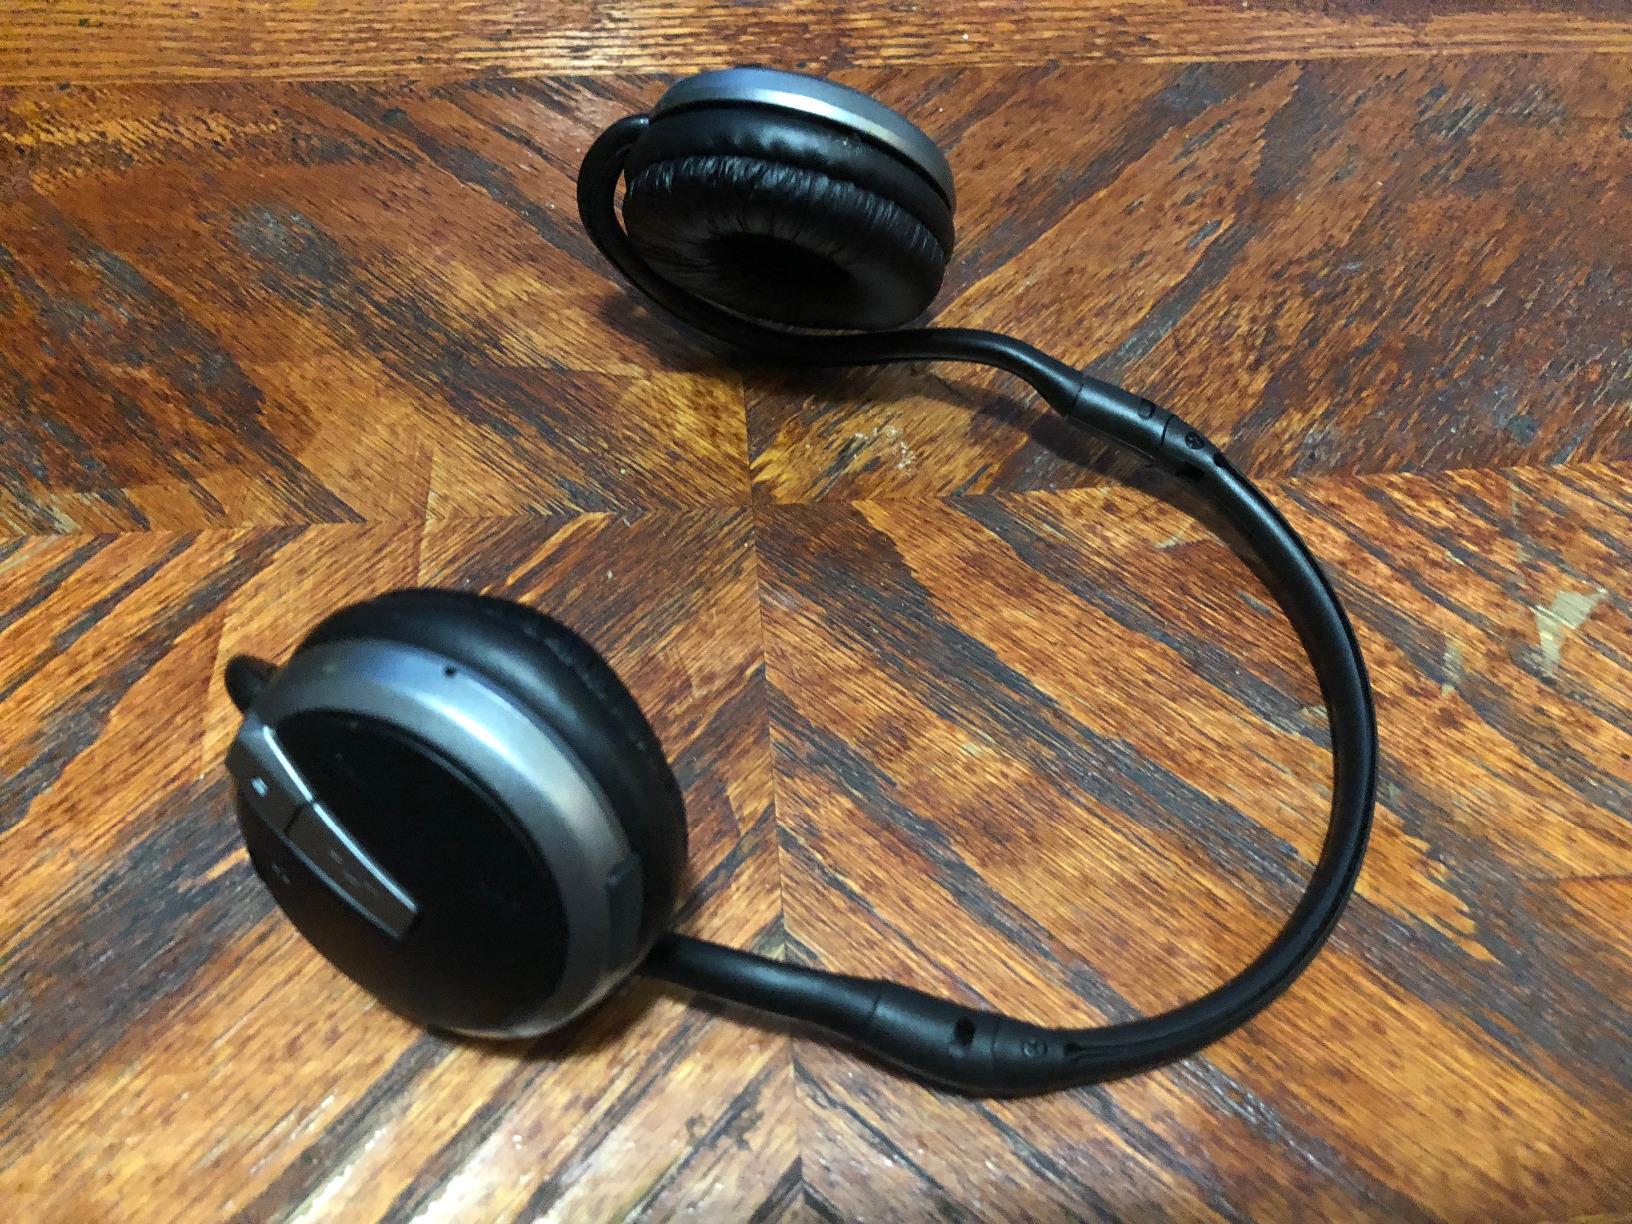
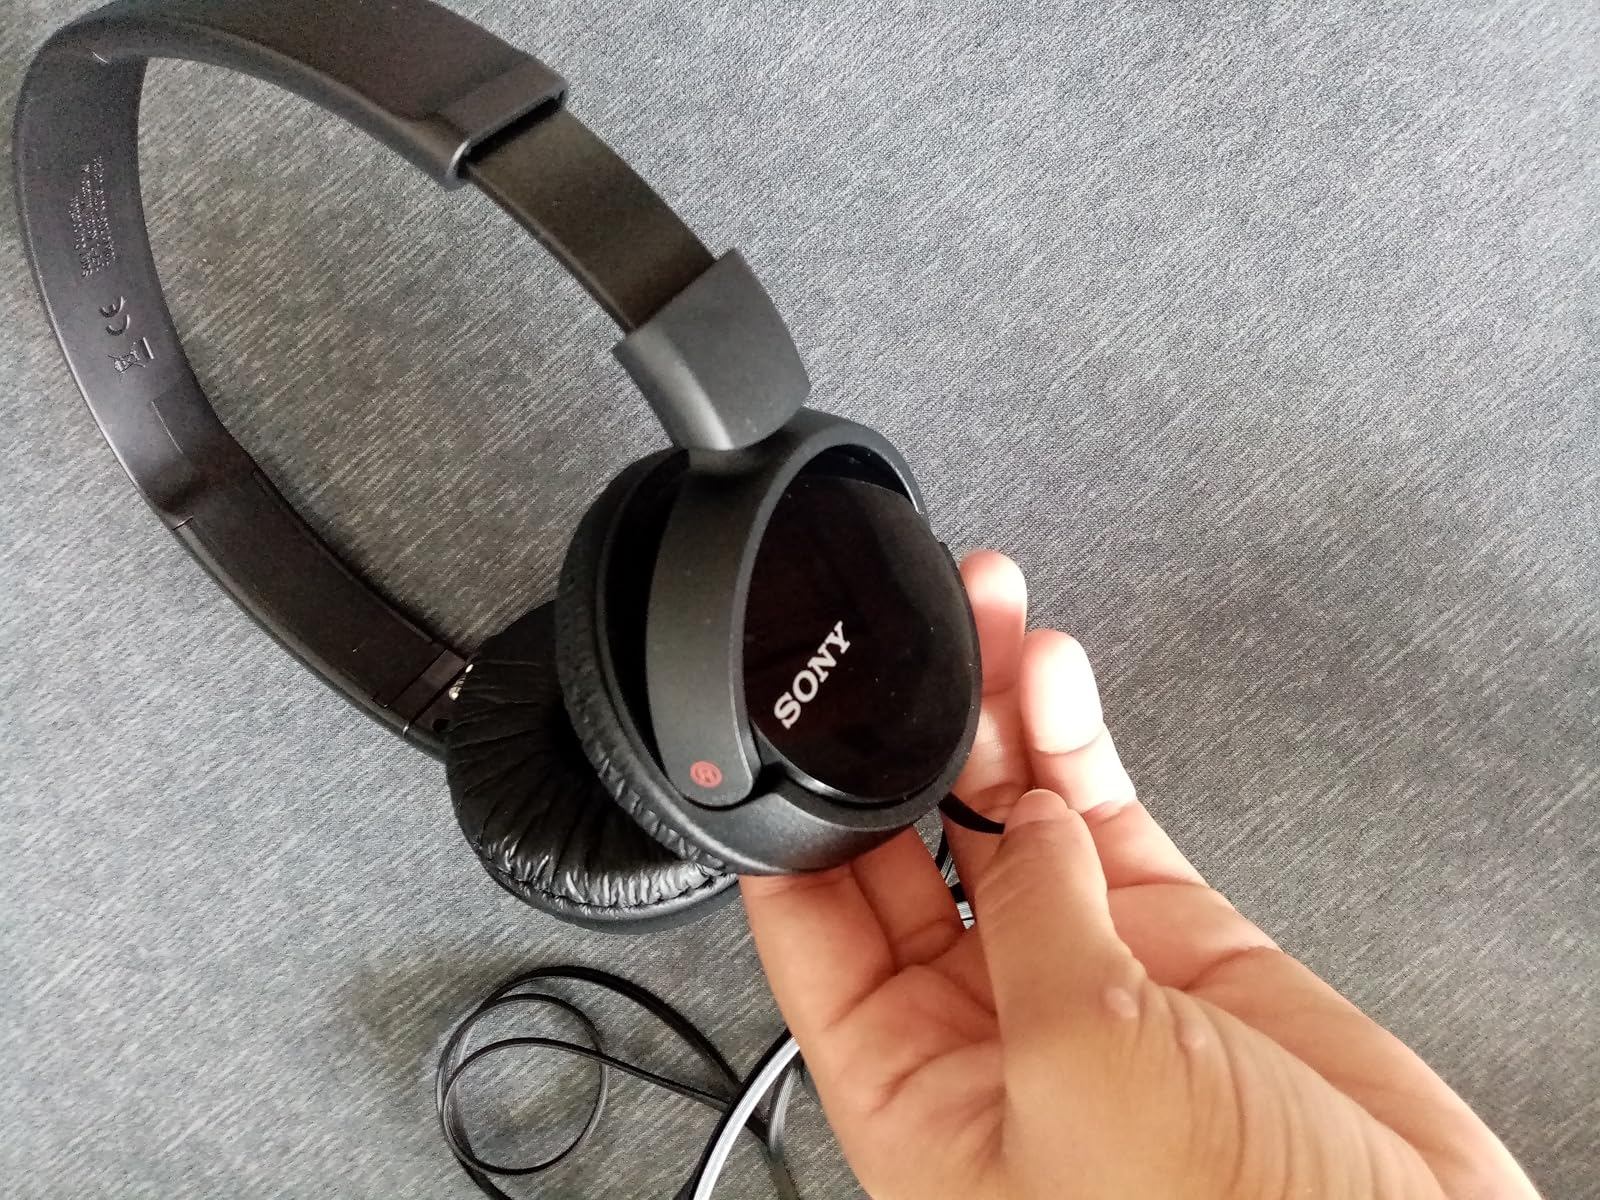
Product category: headphones
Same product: no